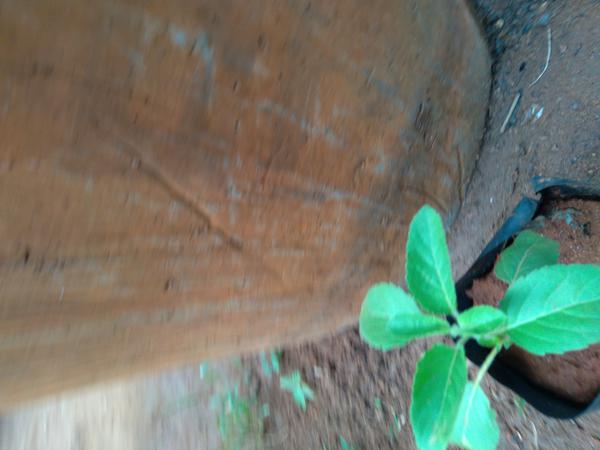
Plant: Tulasi